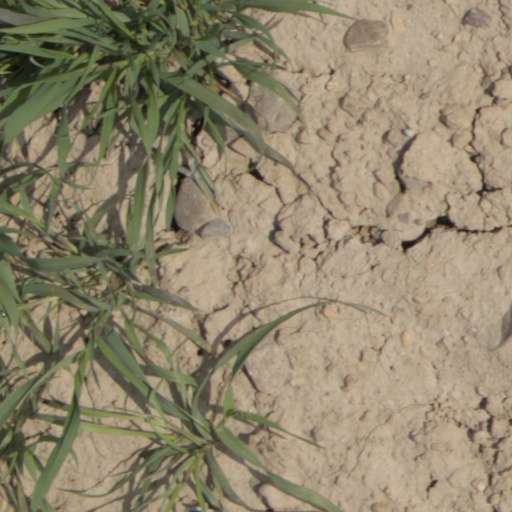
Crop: wheat